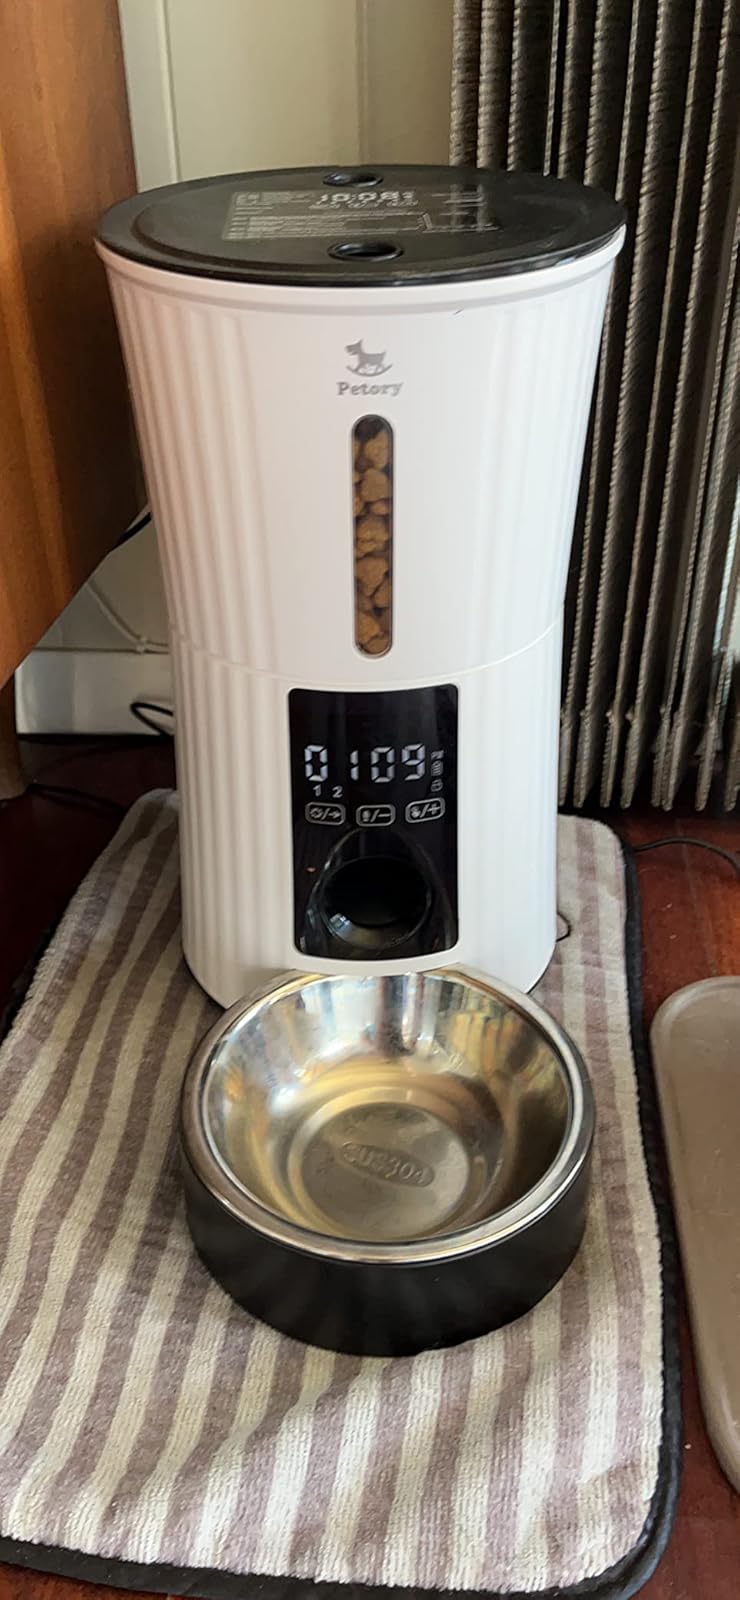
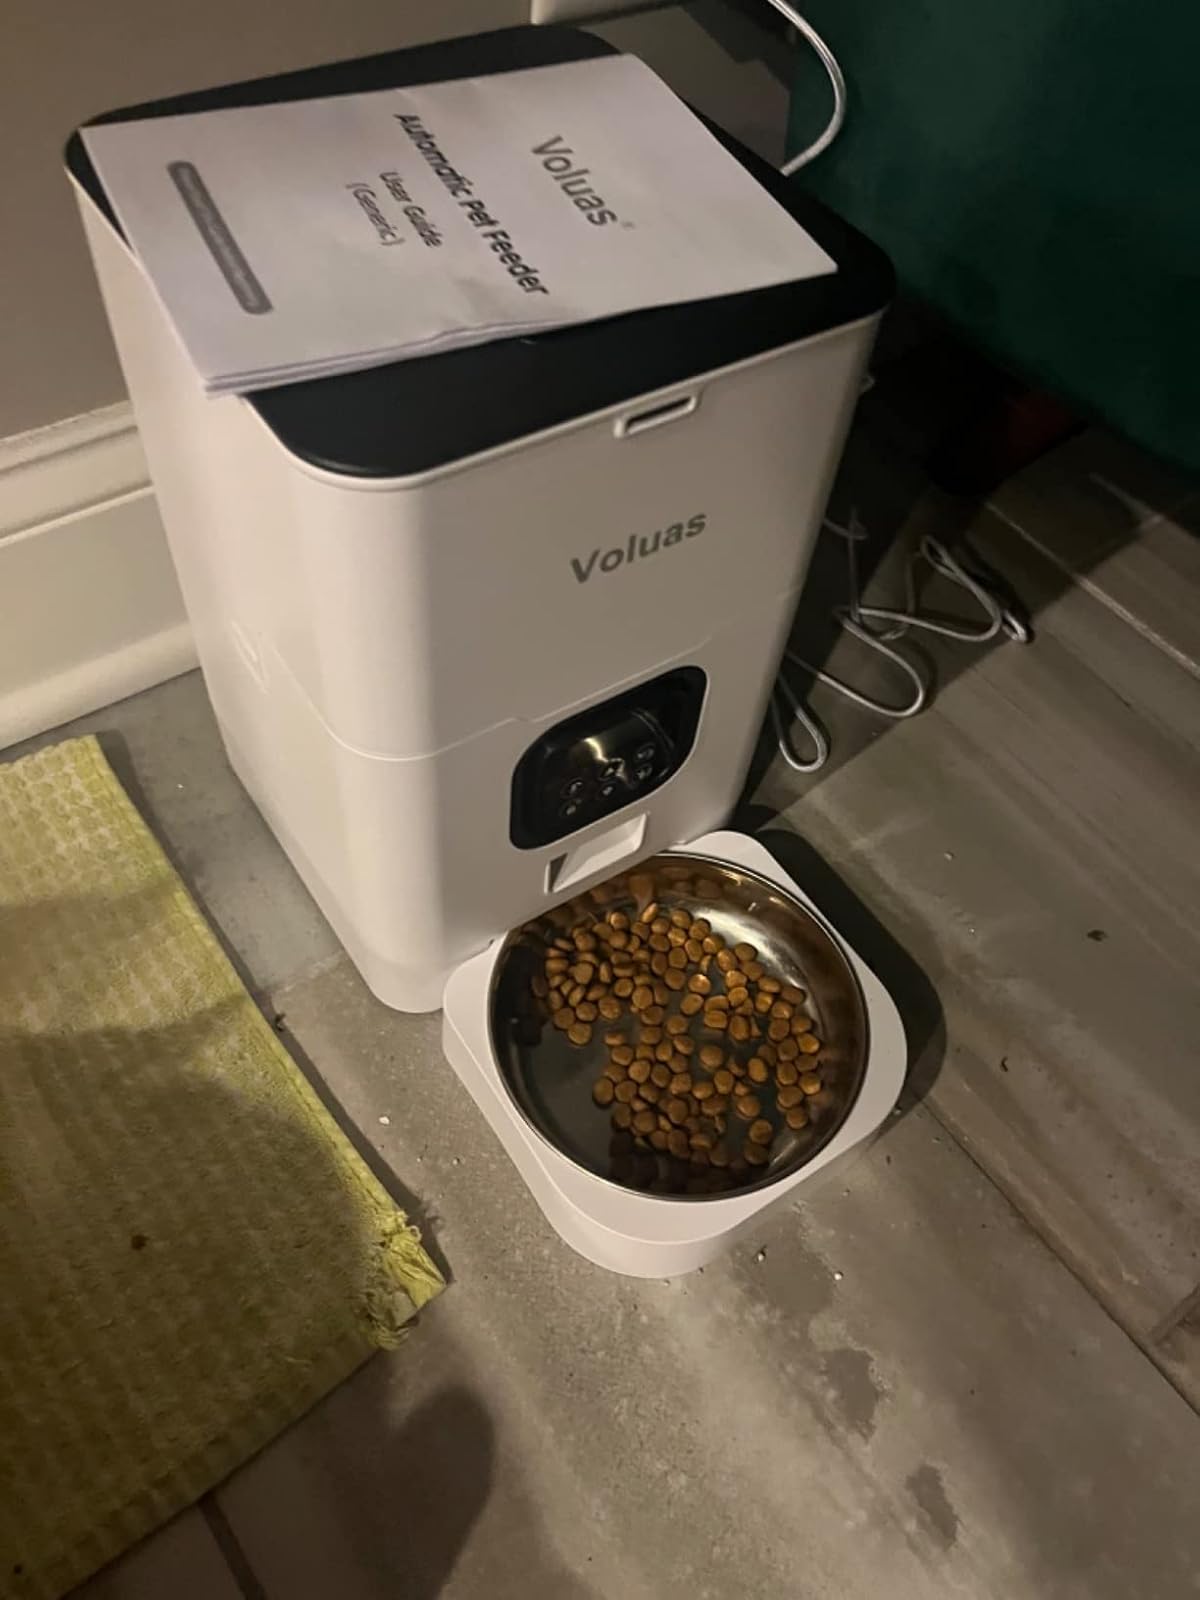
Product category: items_feeder
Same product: no